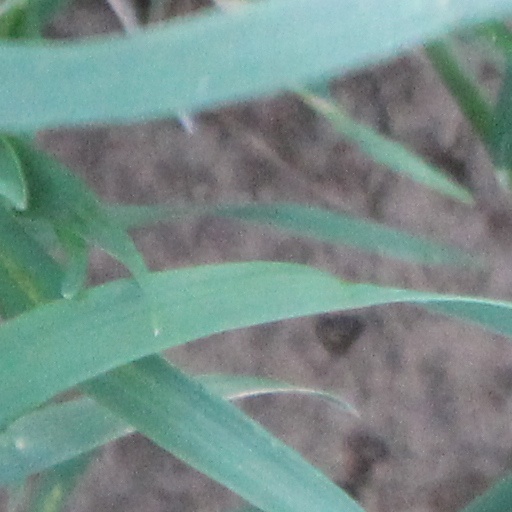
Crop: wheat